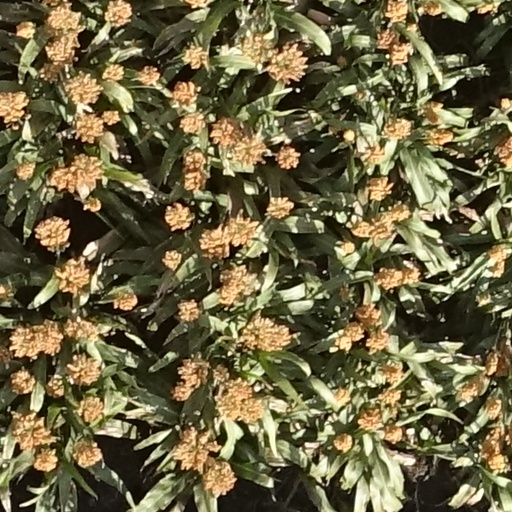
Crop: sorghum